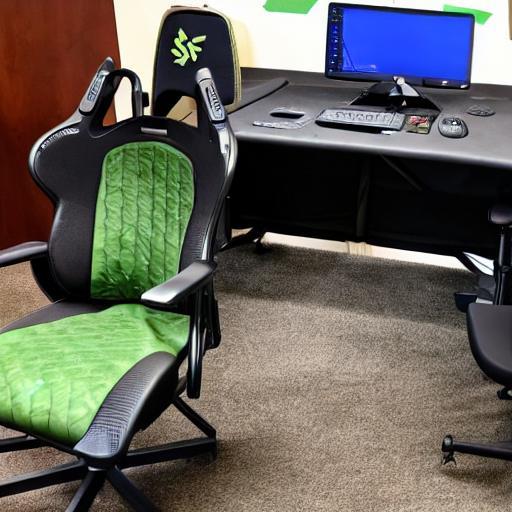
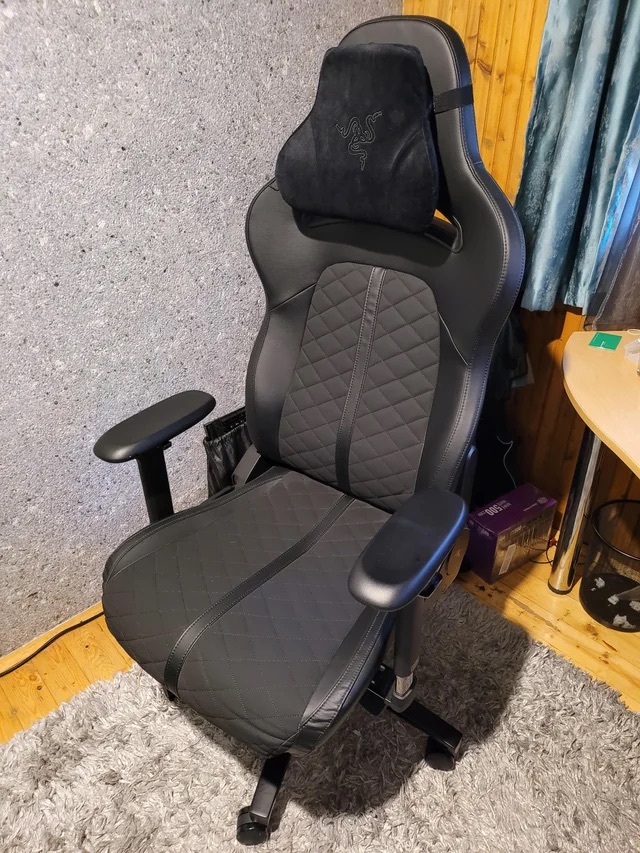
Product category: items_chair
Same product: no